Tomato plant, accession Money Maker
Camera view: tilt-top (135 deg); turntable rotation: 210 degrees
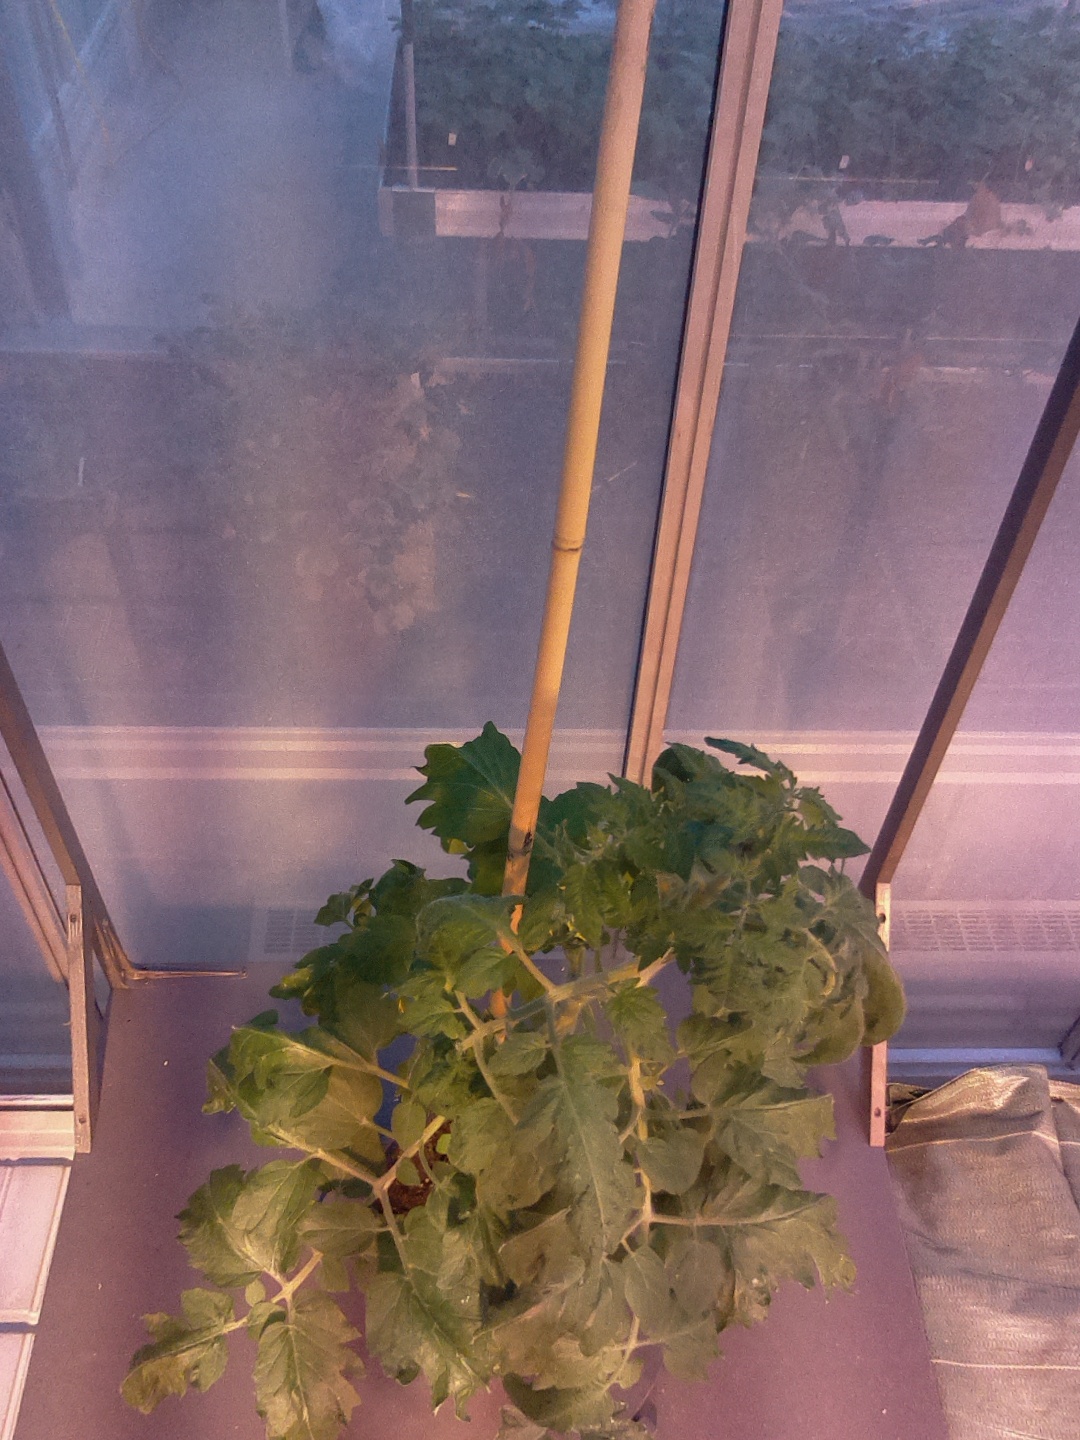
BBCH growth stage 63: 30%-40% of flowers open